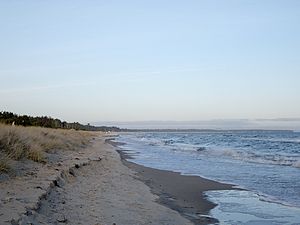
Hanøbugten
Hanøbugten set fra Yngsjö mod kysten ved Åhus Slot i nord
Hanøbugten eller Hanöbukten er en bugt ved Østersøen mellem Skåne og Blekinge nord for Bornholm.